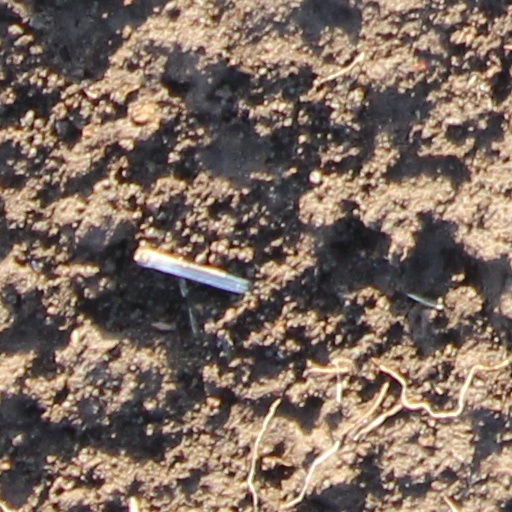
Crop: wheat